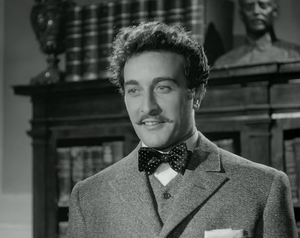
Aldo Bufi Landi, né à Naples le 7 avril 1923 et mort dans cette même ville le 2 février 2016, est un acteur italien.